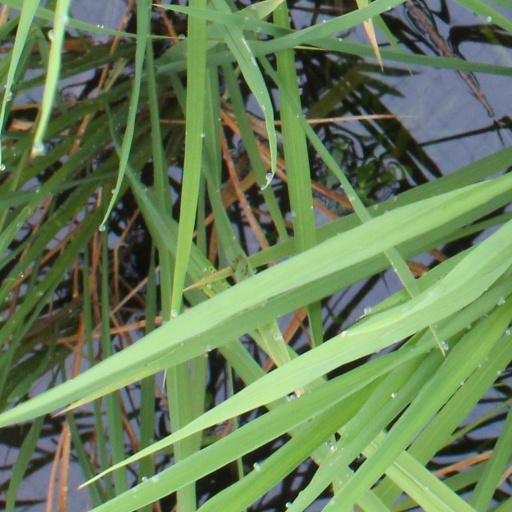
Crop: rice